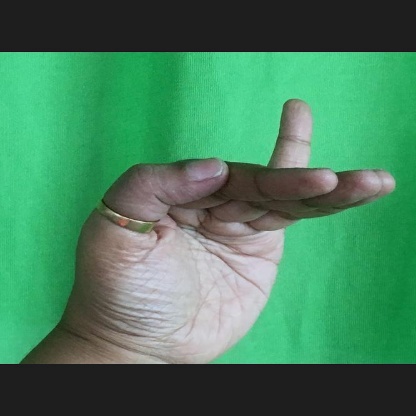
Mudra: Hamsapaksha